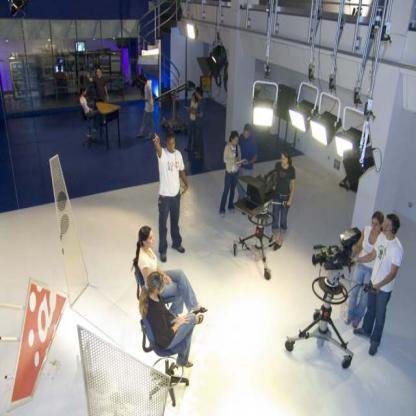
Scene: Indoor